Wreck of the Ten Sail

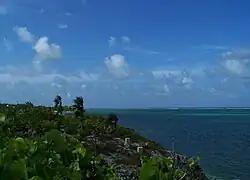
Two of the ten memorial stones embedded into ironshore cliff overlooking the Ten Sail wreck site

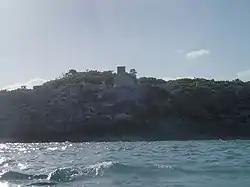
A picture of the Wreck of the Ten Sails memorial taken from the water.

Today, a park exists as a remembrance of the night of the shipwreck and the heroism of the residents who came to rescue those on-board all the ships. Beginning with the Maritime Trail that leads visitors to a view of the reef where the ships were wrecked and a cliff full of treacherous ironshore as well as brass and stone memorial to those who perished. Queen Elizabeth II and her husband, Prince Philip, visited the spot and dedicated the memorial plaque and park in 1994 - the 200th anniversary of the event. Below and beside the plaque and viewing platform on a cliff made of ironshore are ten embedded cement blocks.